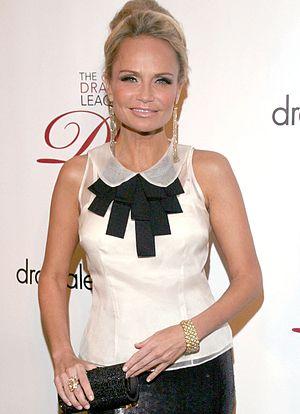
Kristi Dawn Chenoweth, connue sous le nom de Kristin Chenoweth, est une actrice, chanteuse et productrice américaine née le 24 juillet 1968 à Broken Arrow.